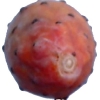
Label: cactus_fruit_red